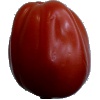
Label: tomato_heart